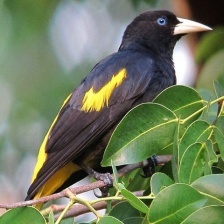
Species: YELLOW CACIQUE
Scientific name: CACICUS CELA